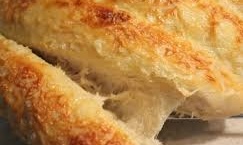
Label: trash